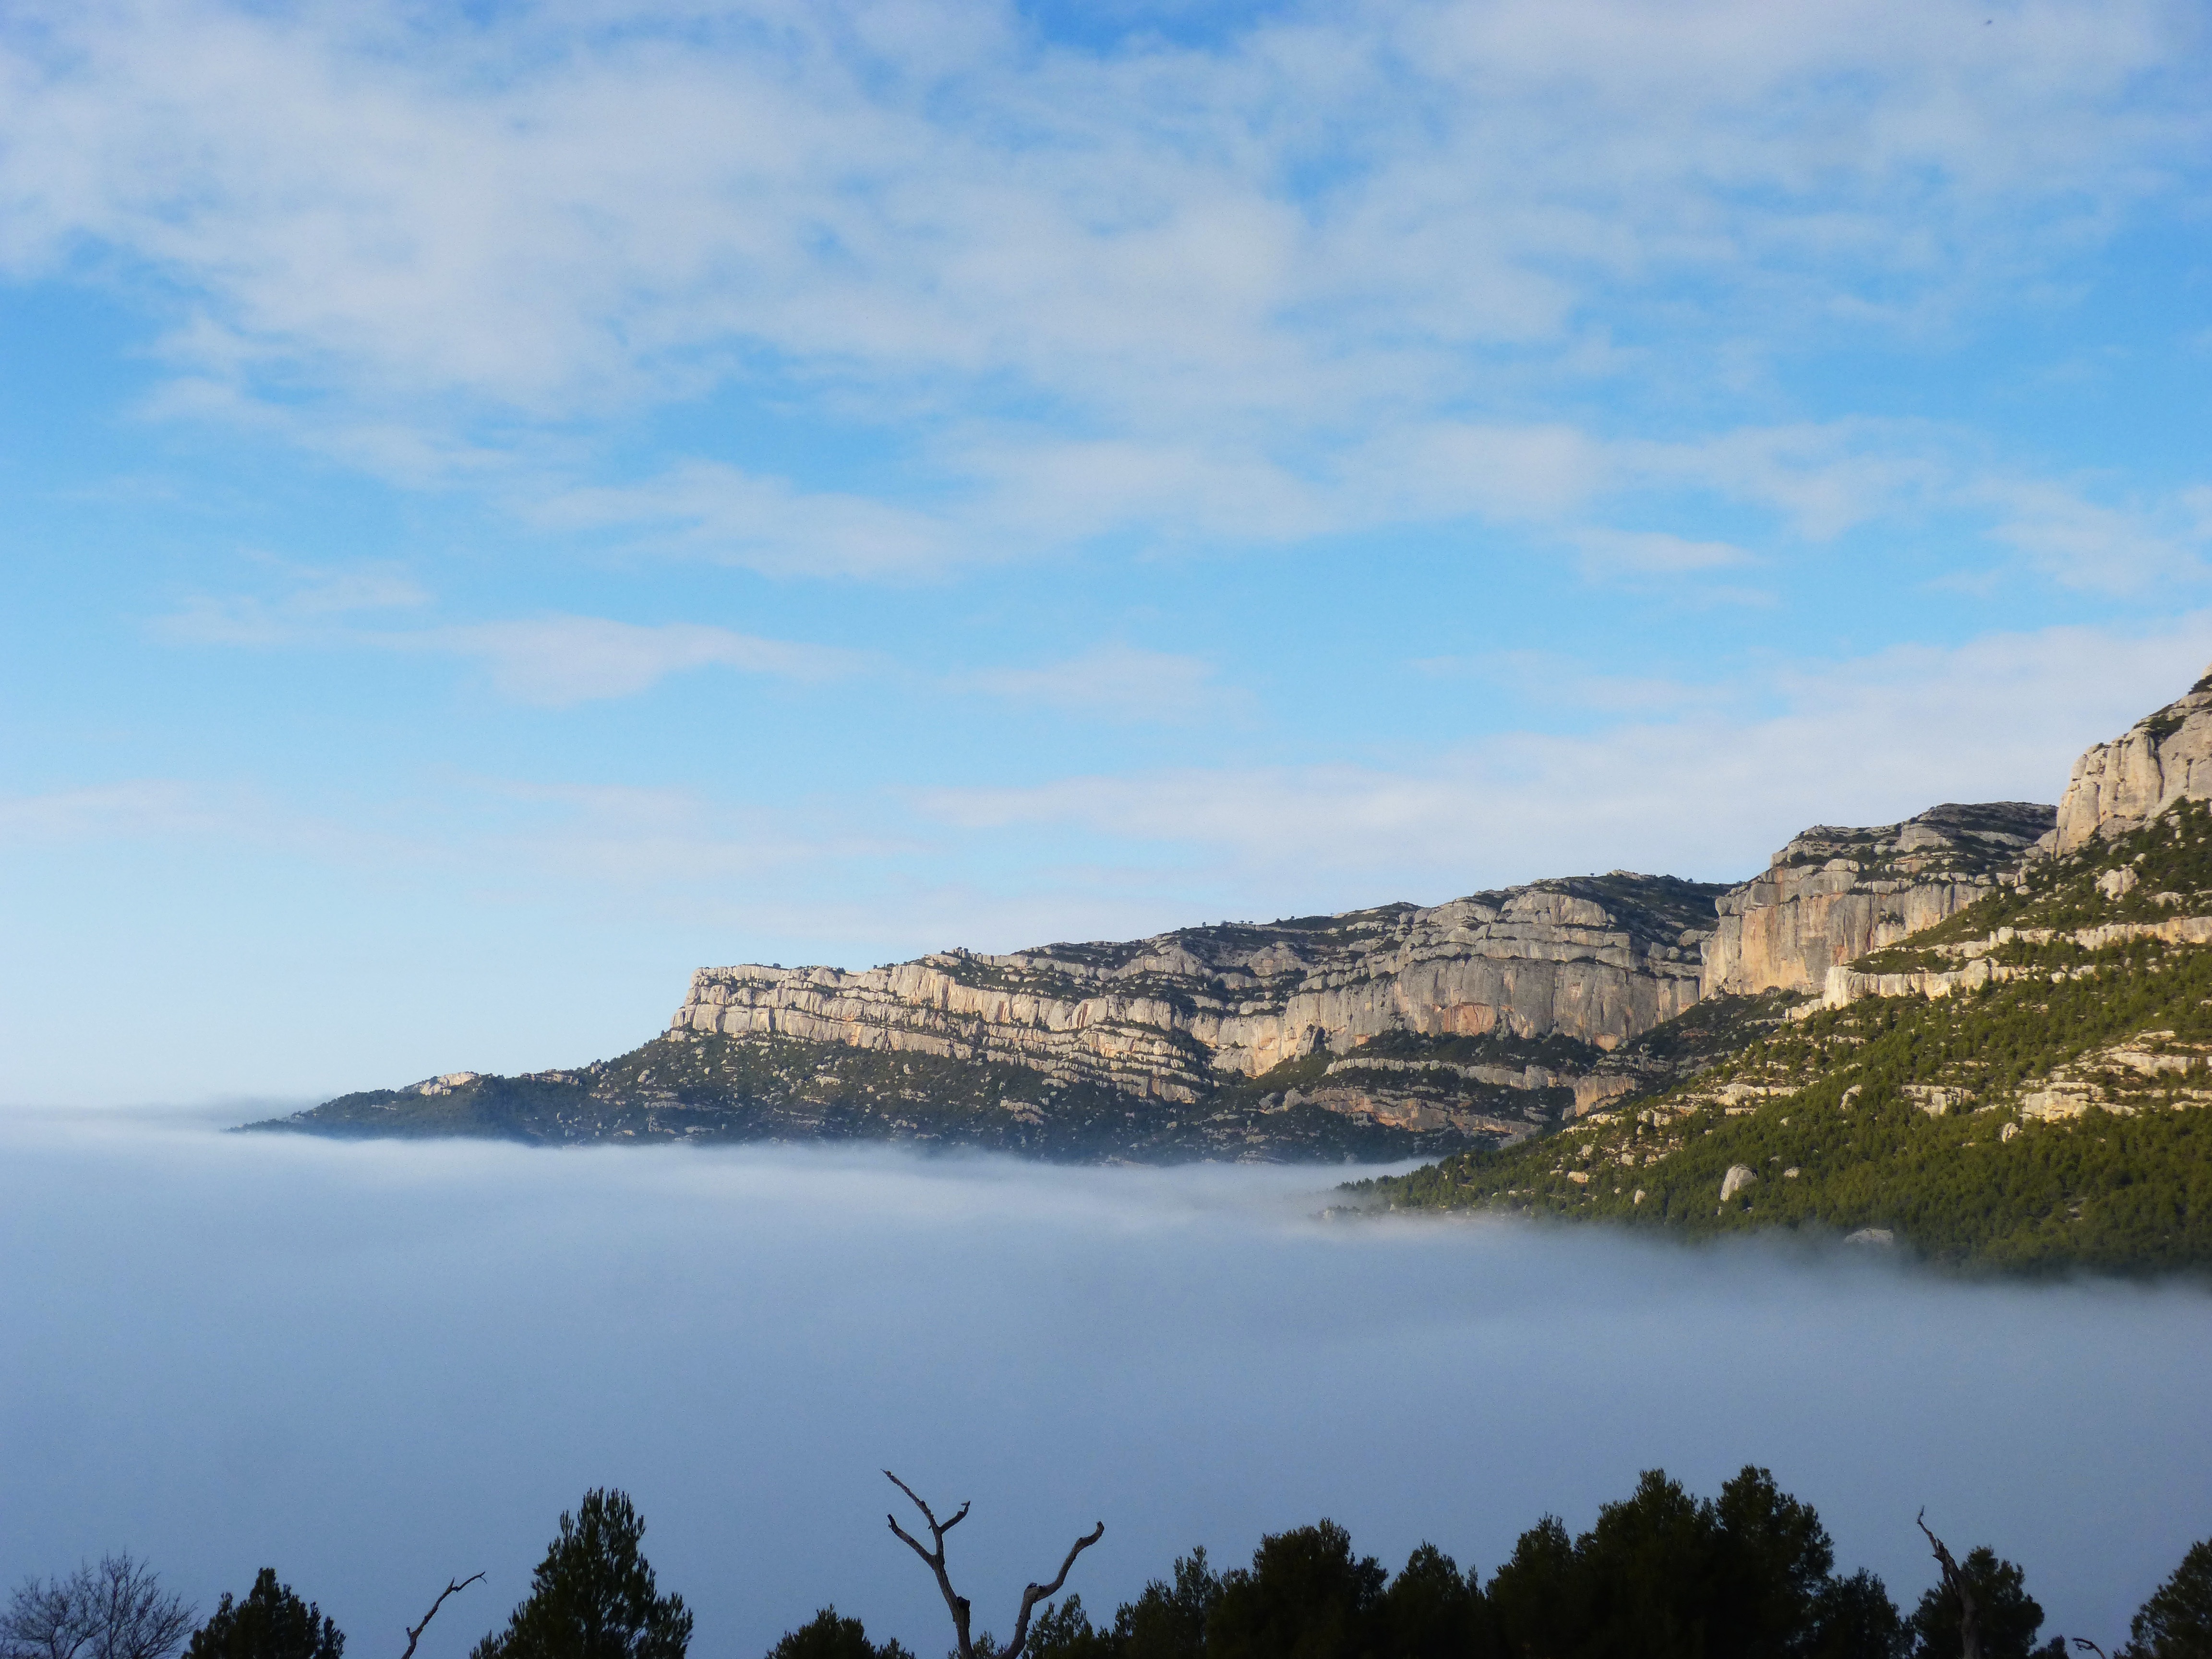
landscape, sea, coast, water, nature, rock, mountain, cloud, sky, fog, morning, hill, lake, mountain range, cliff, reflection, bay, reservoir, terrain, body of water, clouds, loch, fogging, landform, montsant, priorat, sea fog, geographical feature, mountainous landforms